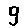
Label: 9